Wytheville Raid

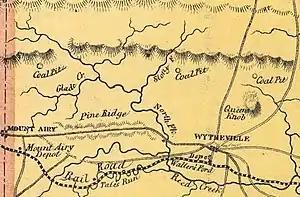
Old map showing railroad line and two communities

Wythe County is located in southwestern Virginia near the Blue Ridge Mountains. It was created in 1790, and named after George Wythe. Wythe was a legal mentor to Thomas Jefferson during the 1760s, and signed the Declaration of Independence. The crossroads town of Wytheville was the county seat during the Civil War, and remains so today. According to the 1860 census, the county's population was 12,305, and Wytheville's population was 1,111. Wytheville was said to have 1,800 "inhabitants" in 1863.